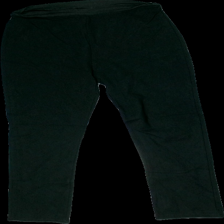
View: front
Type: Tights
Category: Ladies
Brand: Missing
Colors: Black
Material: 62% Viscose 38% Nylon
Cut: Tight
Size: S
Season: All
Price range: <50
Recommended usage: Export